Question: Please indicate a possible affordance area of the frisbee that can be used for throwing
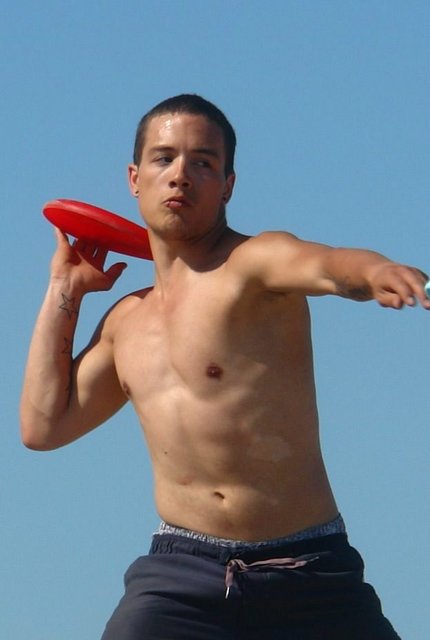
Answer: [38.12, 192.166, 168.575, 265.802]